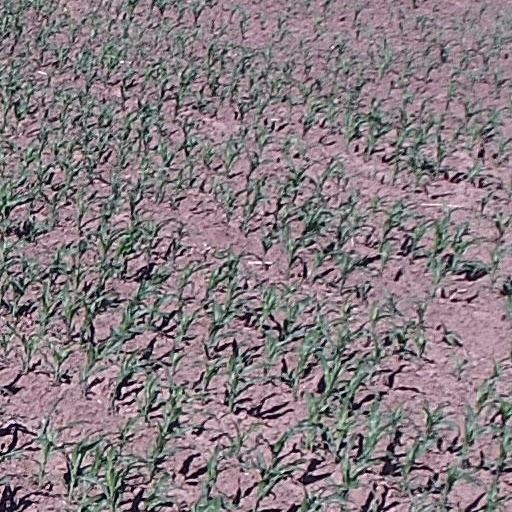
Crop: maize; corn